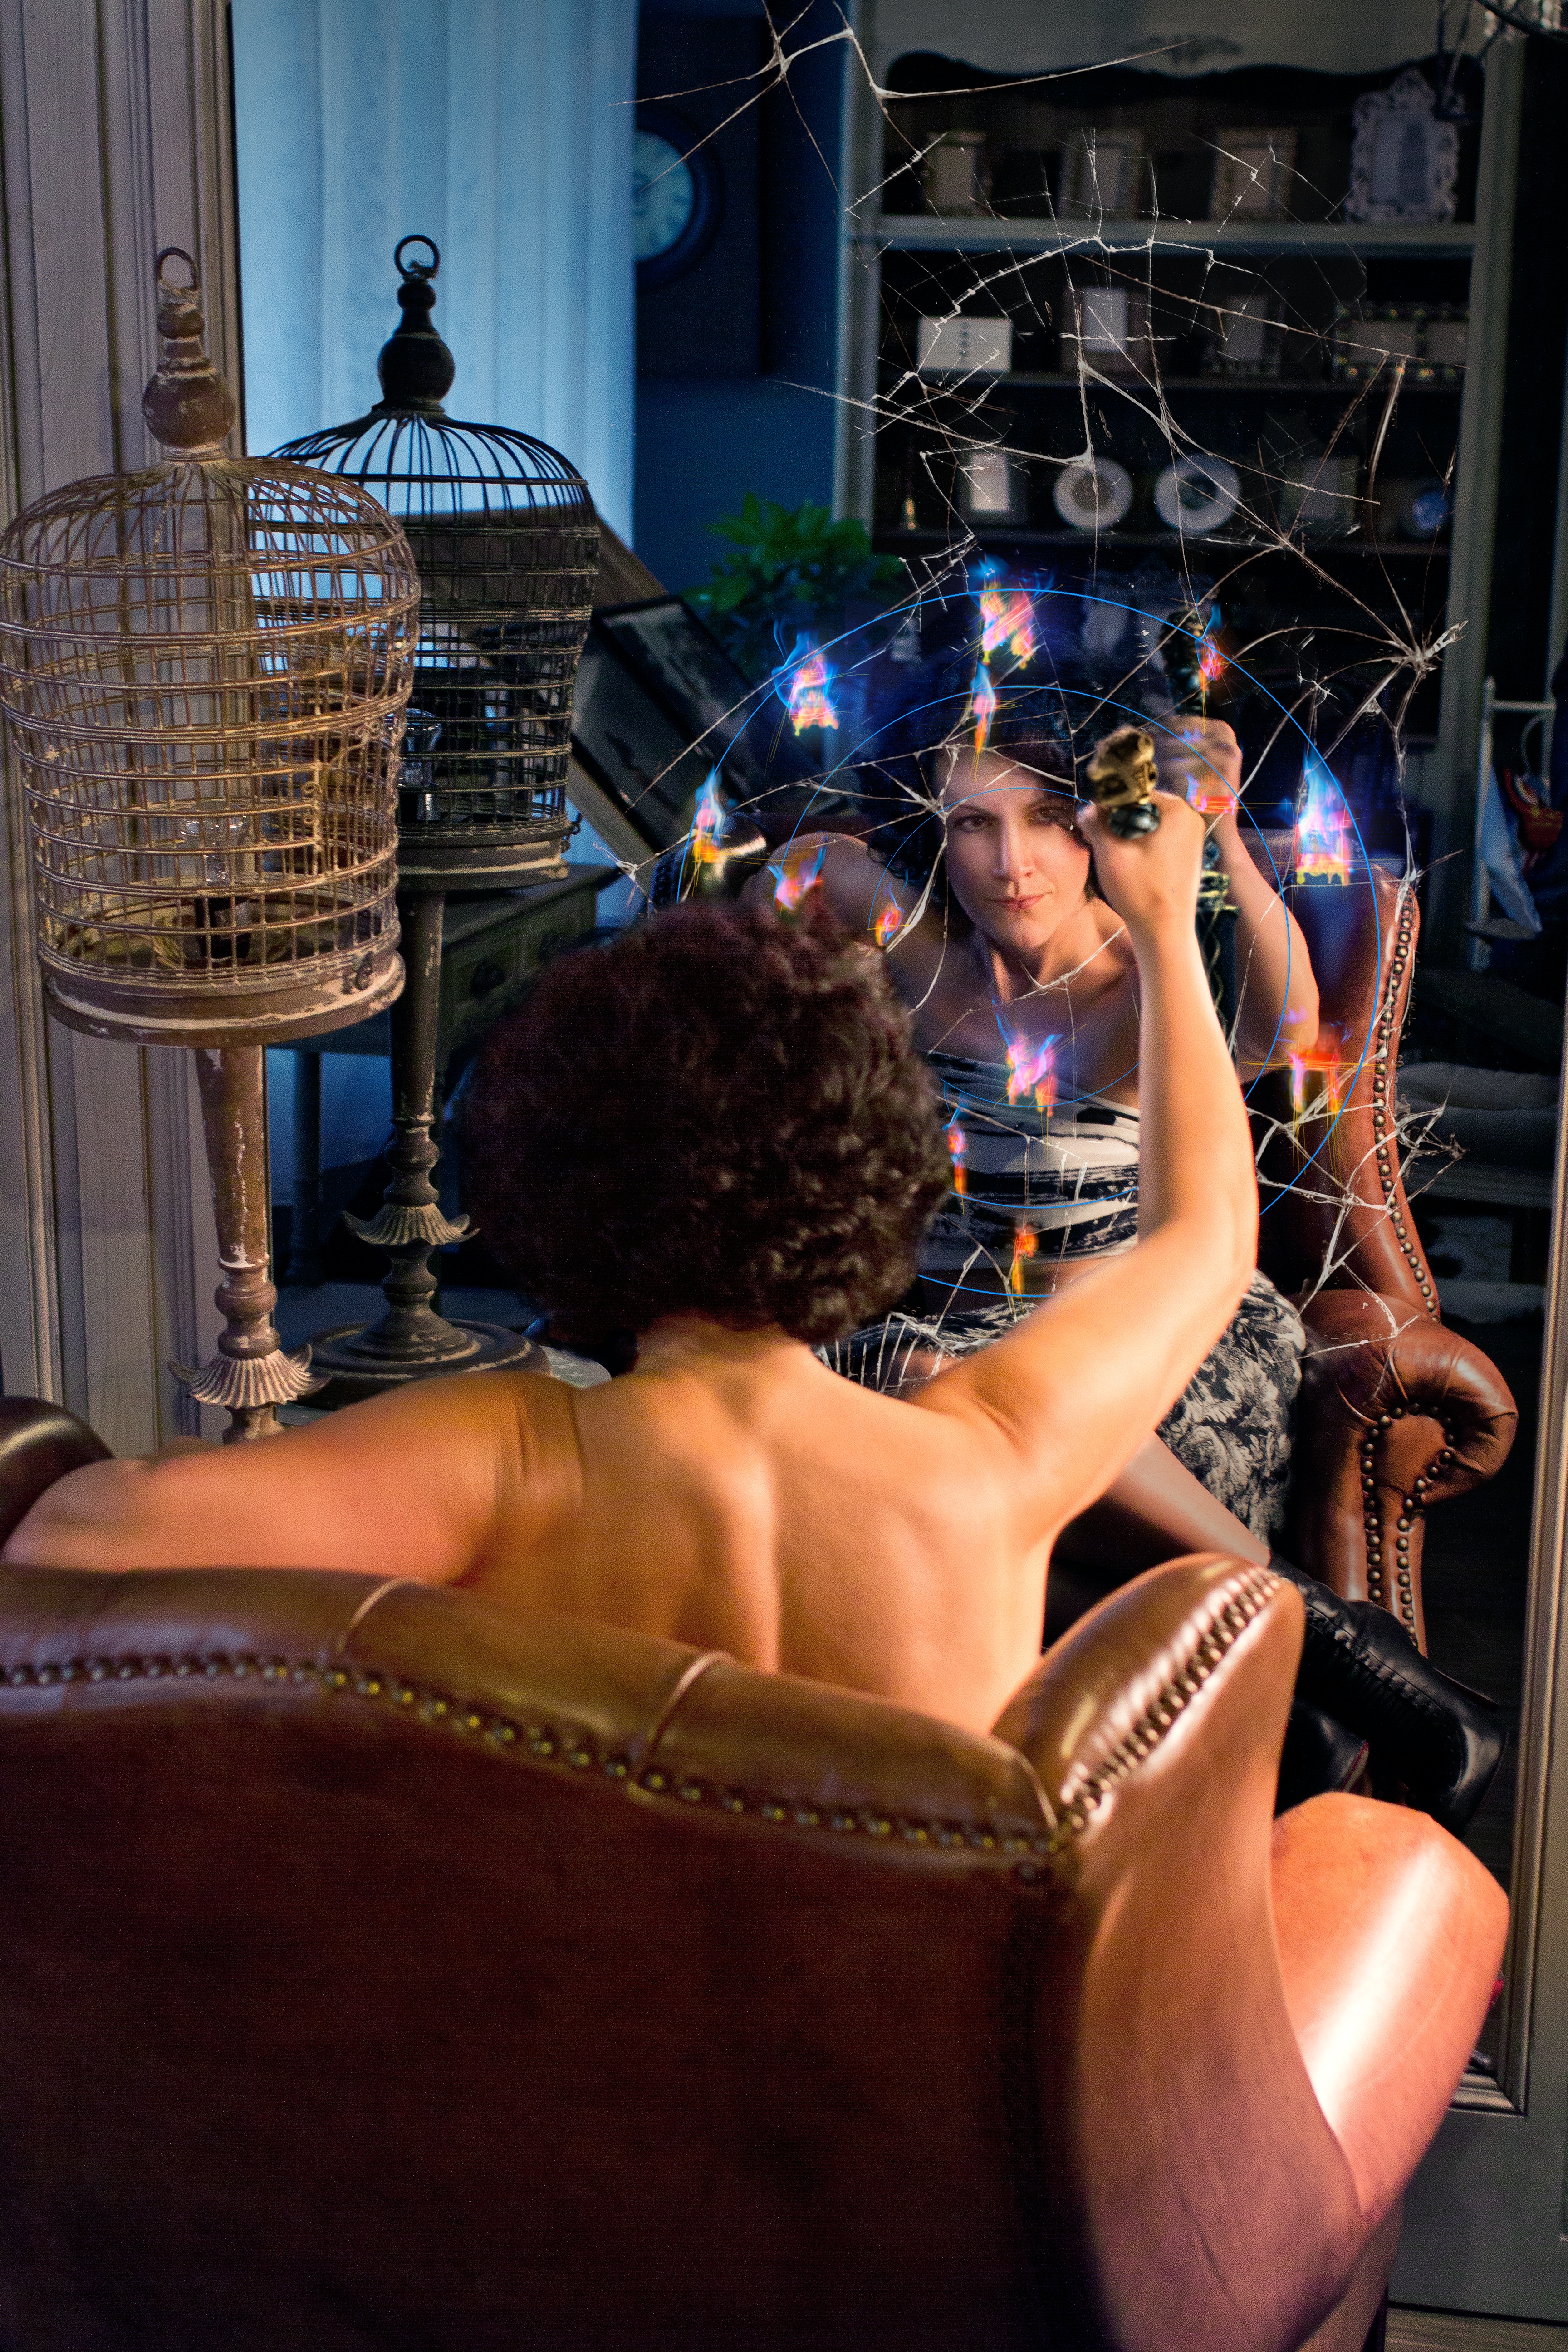
person, girl, reflection, fashion, clothing, lady, cage, blood, mirror, image, armchair, blade, interaction, through the looking glass, purba, sephiroth